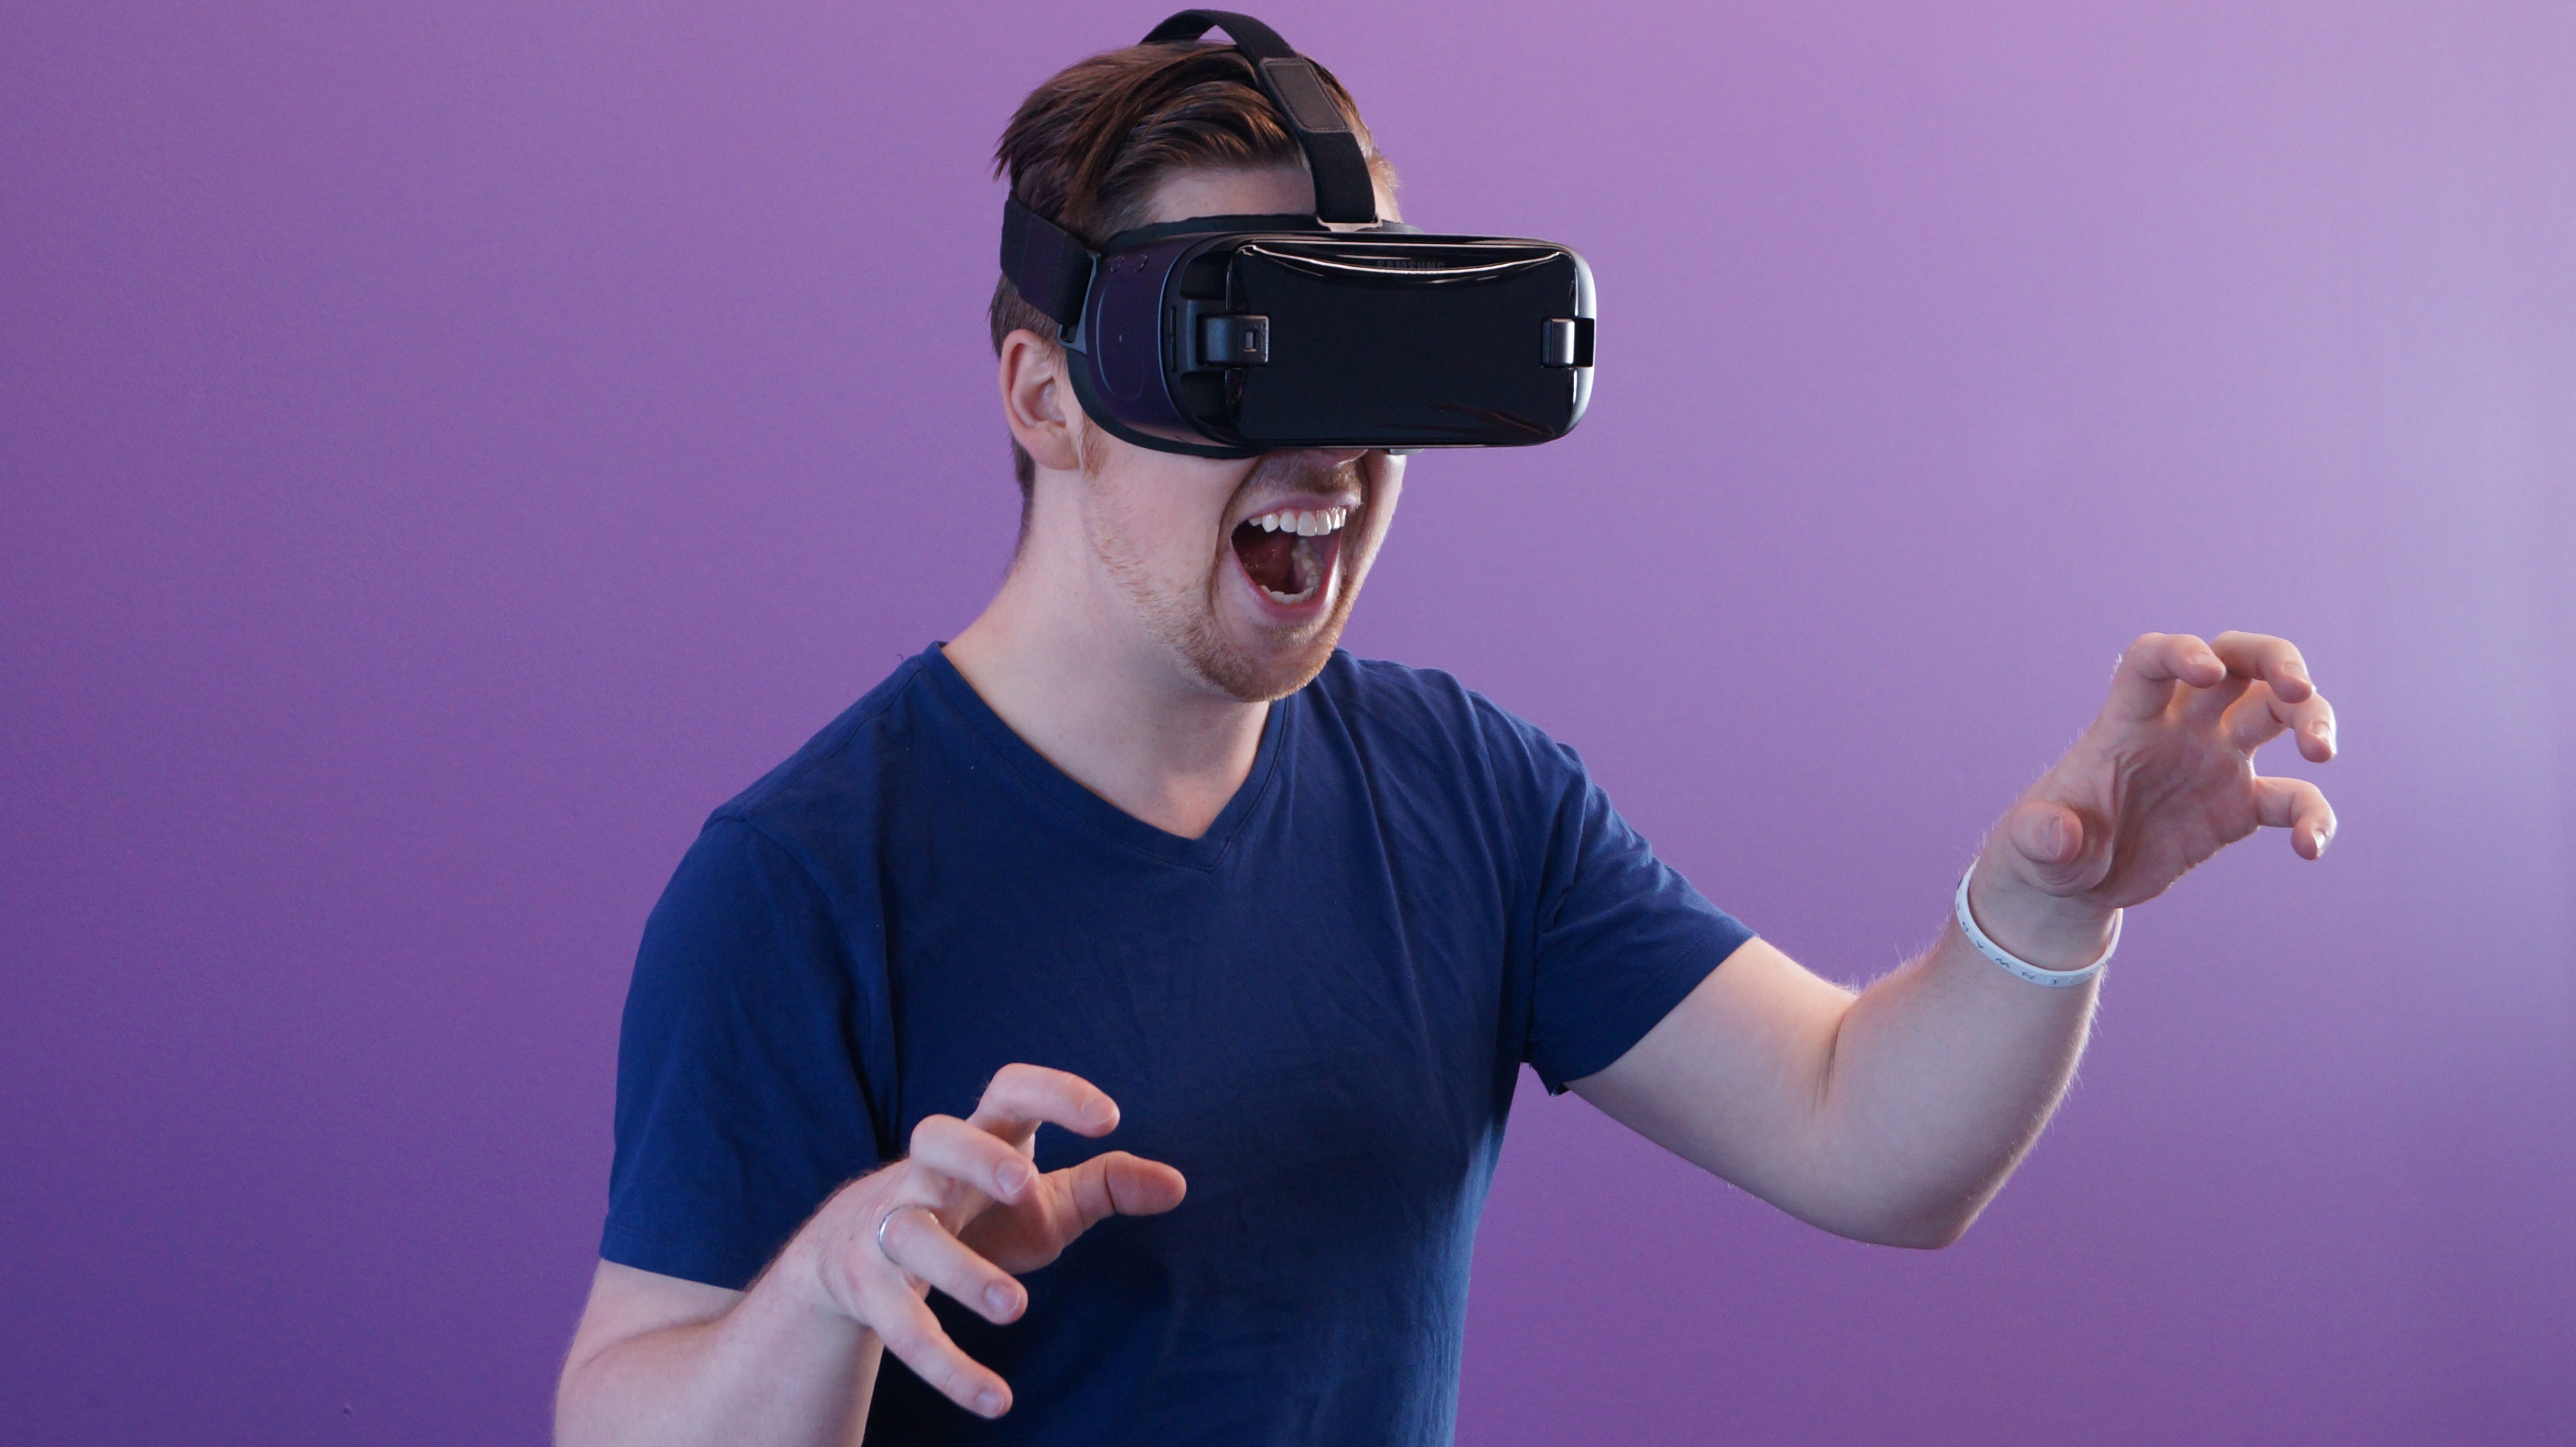
arm, shoulder, purple, joint, photography, hand, selfie, finger, muscle, neck, cameras optics, gesture, glasses